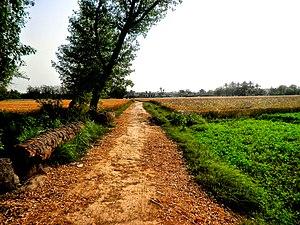
Le district de Sukkur est une subdivision administrative du nord de la province du Sind au Pakistan. Constitué autour de sa capitale Sukkur, le district est entouré par les districts de Shikarpur, de Kashmore et de Ghotki au nord, l'Inde à l'est et enfin le district de Khairpur au sud et à l'ouest.